Abe no Nakamaro

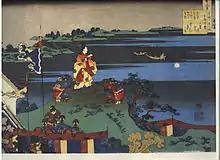
This image of Abe no Nakamaro is part of Hokusai's series of "One Hundred Poets"

Abe is known for a poem filled with intense longing for his home in Nara. One of his poems was included in the anthology "Hyakunin Isshu":